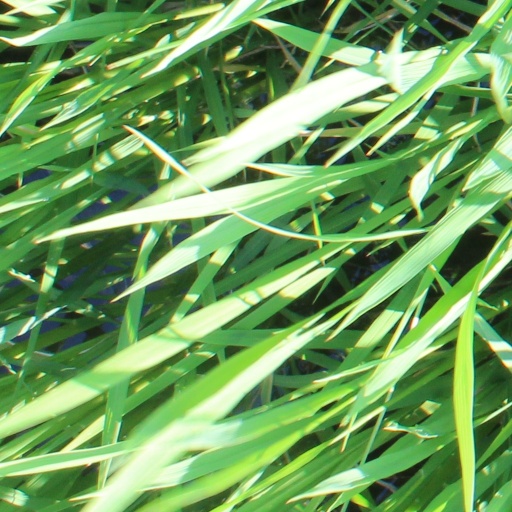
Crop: rice